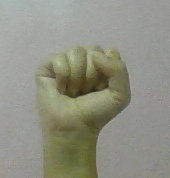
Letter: saad